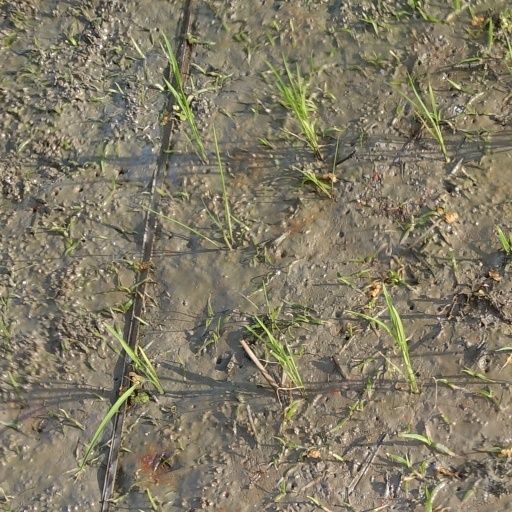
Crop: rice